Andy Summers

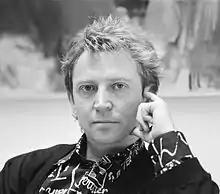
Summers in 1989

Summers's solo career has included recording, touring, composing for films (including "Down and Out in Beverly Hills" and "Weekend at Bernie's"), and exhibiting his photography in art galleries around the world.